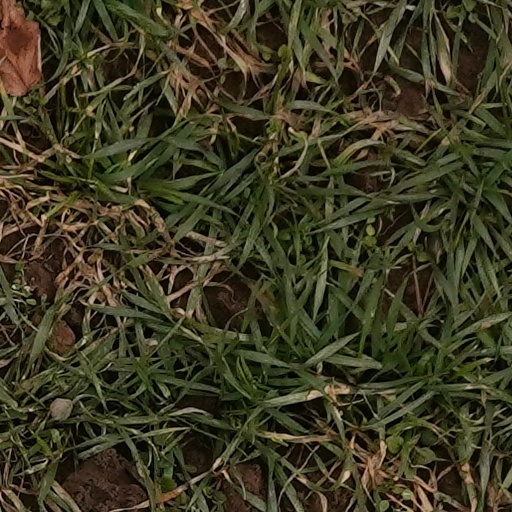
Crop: wheat